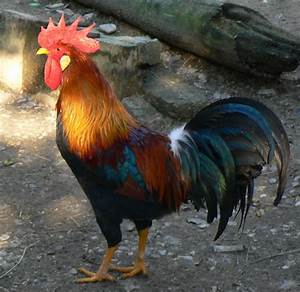
Label: chicken